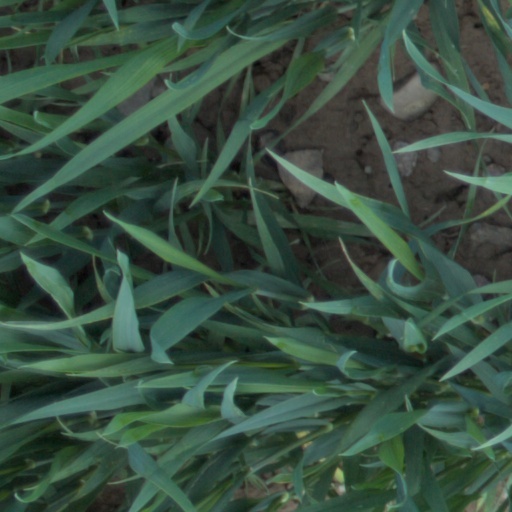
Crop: wheat